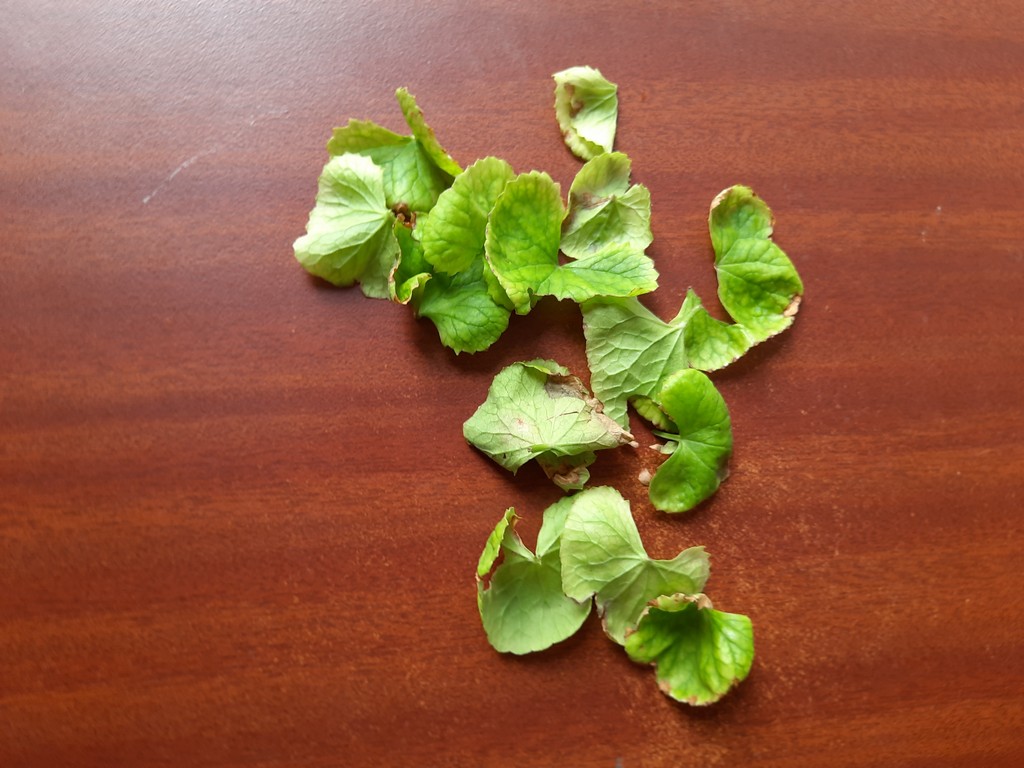
Label: Unhealthy